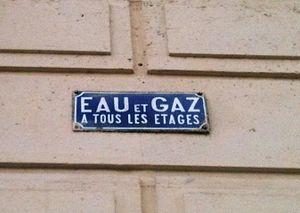
«
Étant donnés : 1° la chute d'eau 2° le gaz d'éclairage… est le nom d'une installation de Marcel Duchamp élaborée en secret entre 1946 et 1966 à New York.